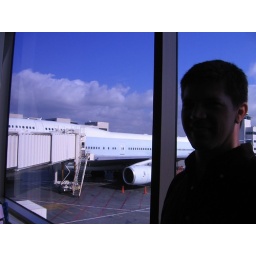
Kevin with our airplane to Hong Kong in the background. Notice the double decker part - the windows above the walkway.